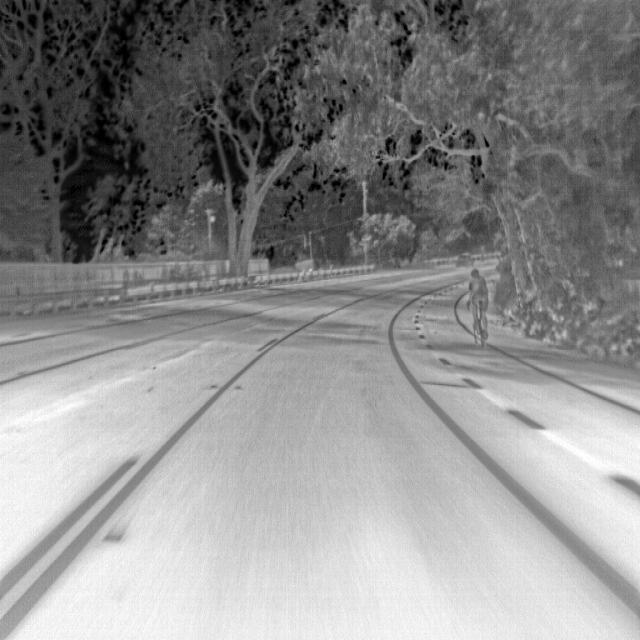
Detected objects:
label: person